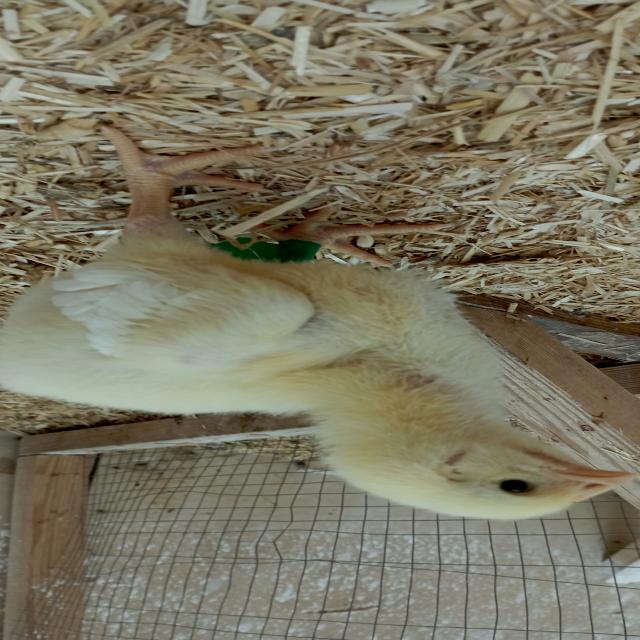
Weight: 229 g